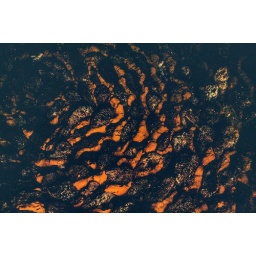
looking up in an horno oven you can see the coating of lava rocks from the West mesa.